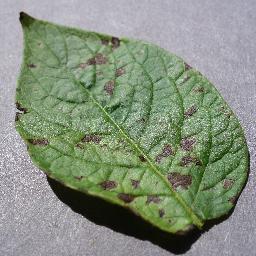
Etiqueta: Tizon_Temprano